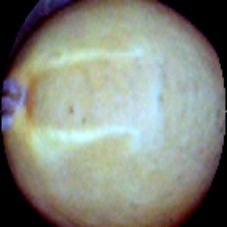
Label: Intact